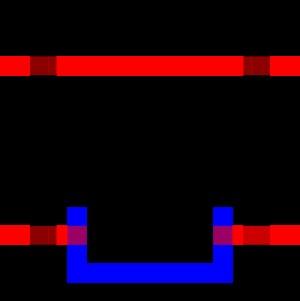
Le Breda VLC pour Veicolo Leggero Cittadino est un tramway construit par Breda C.F.